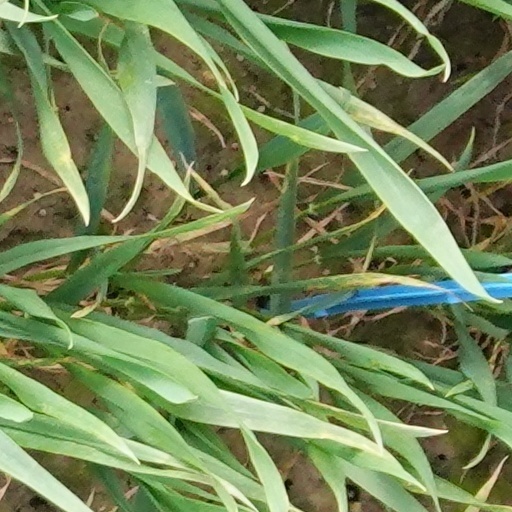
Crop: wheat